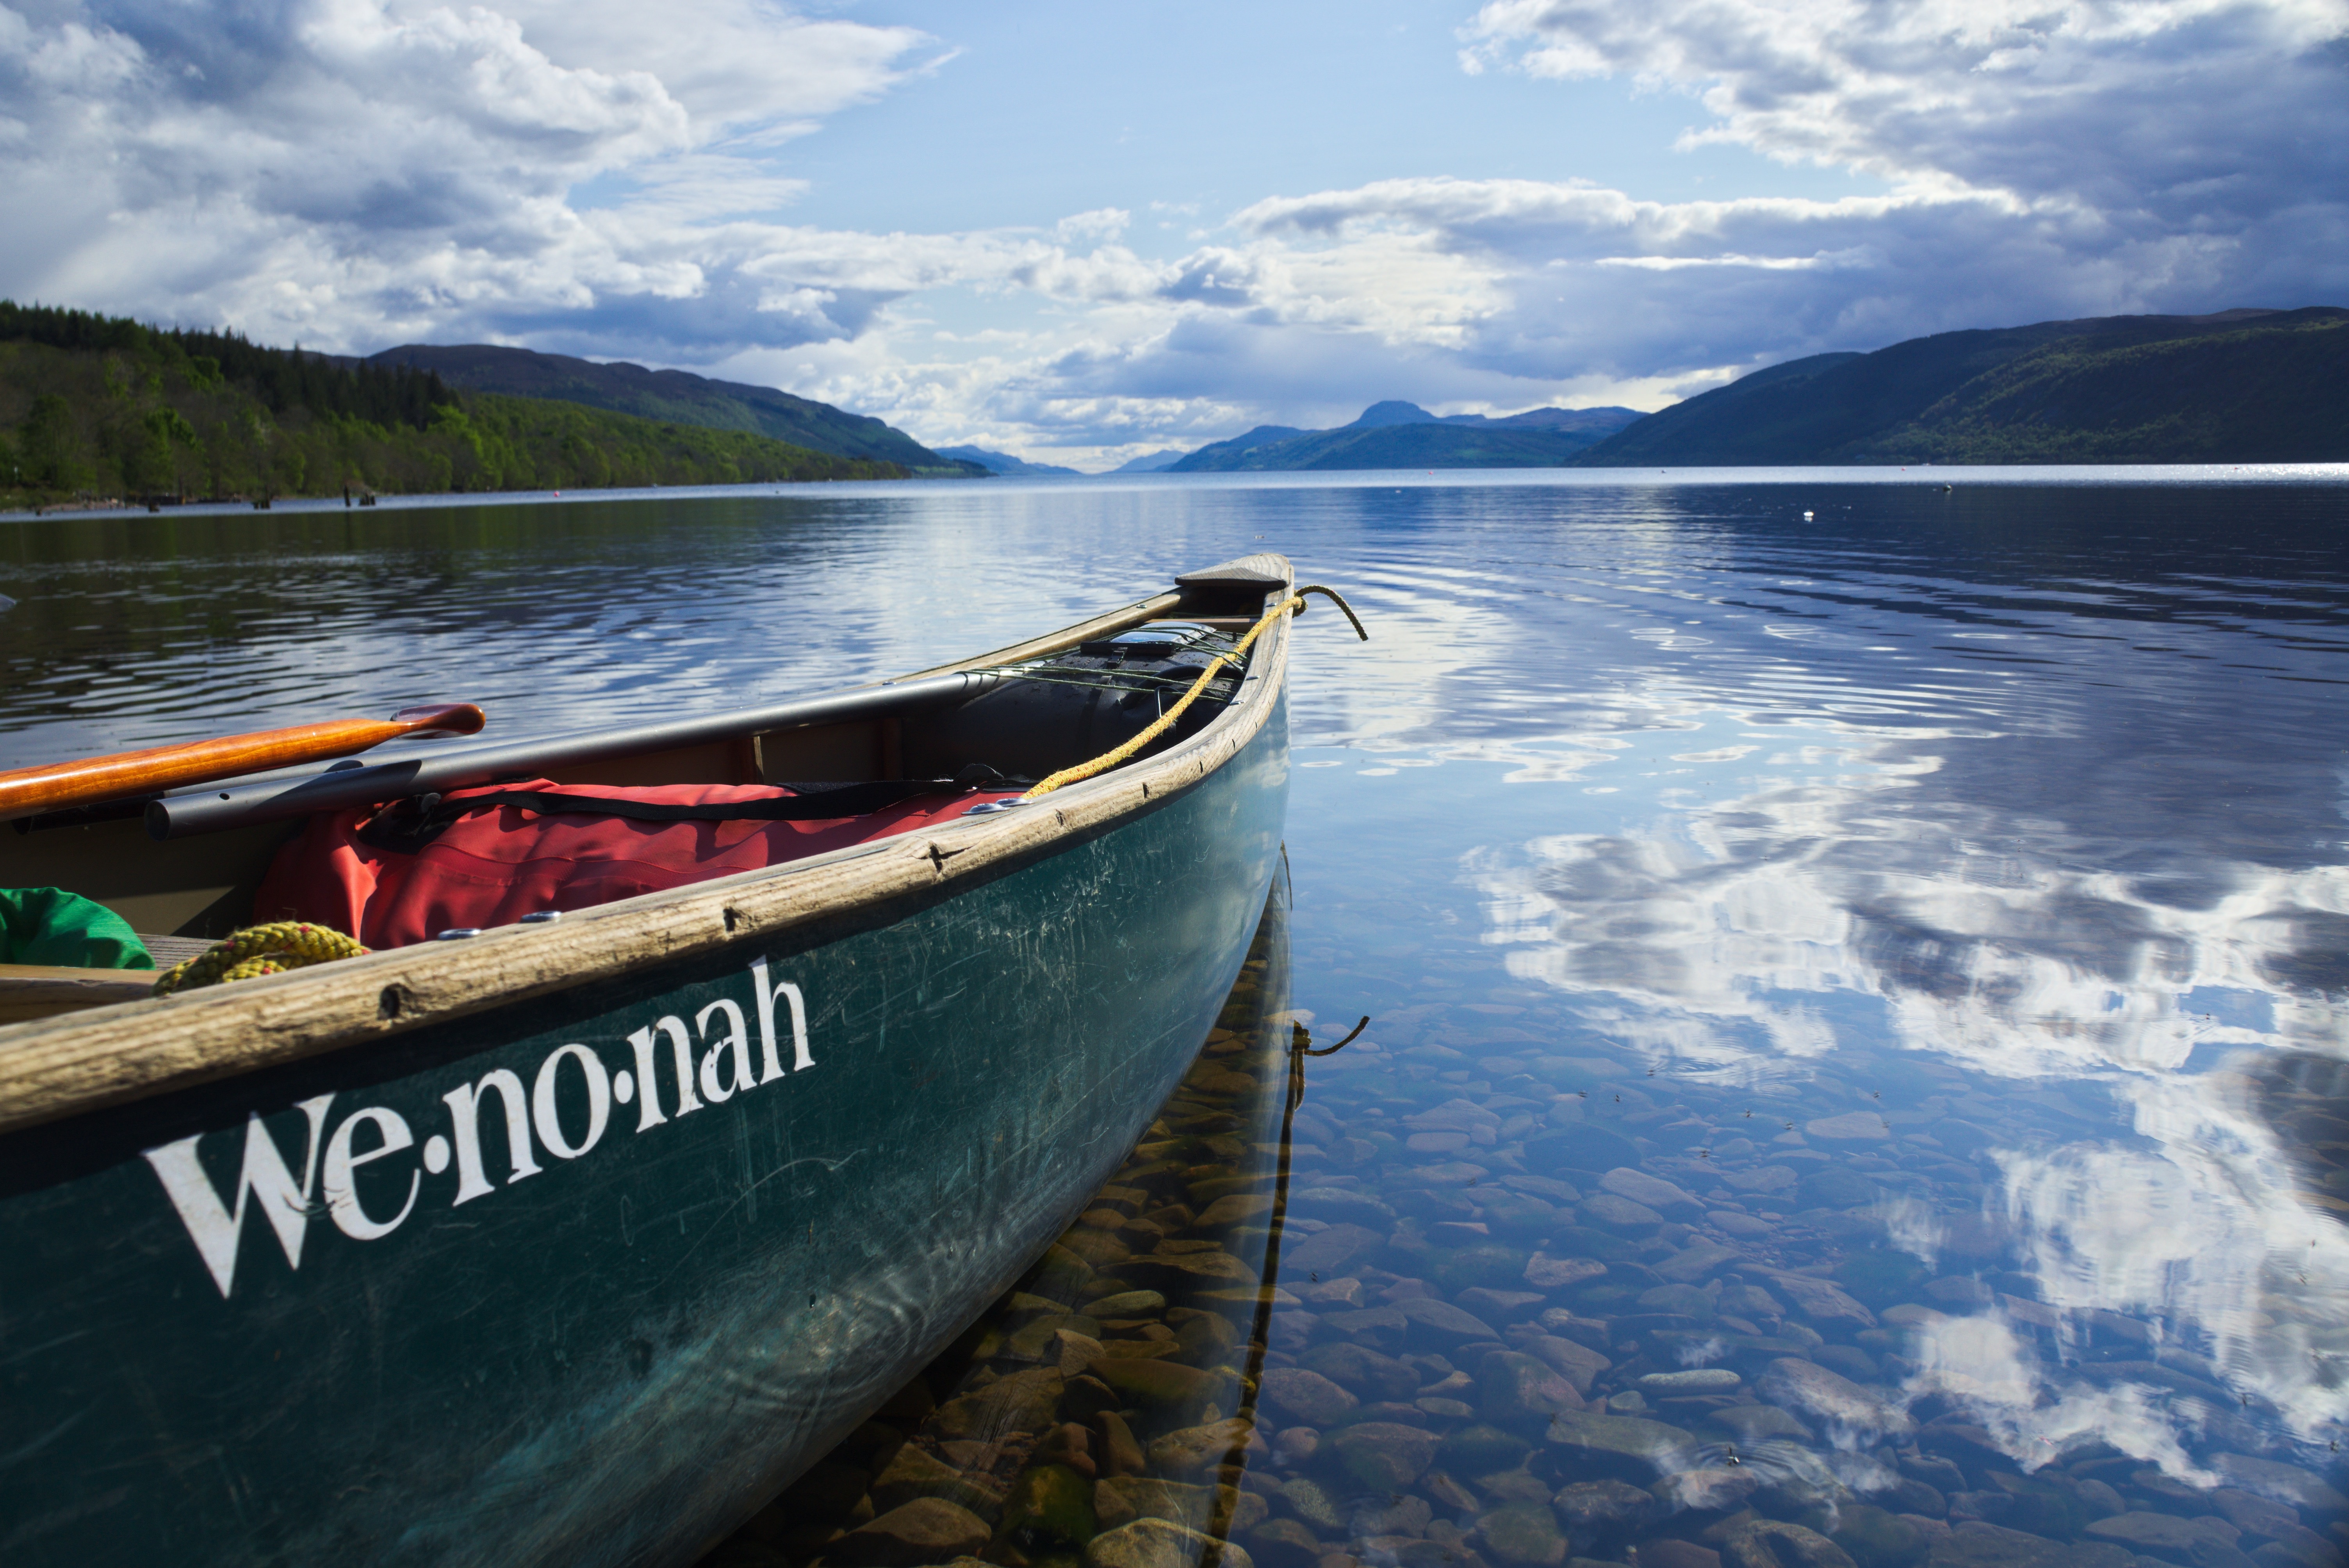
sea, coast, water, boat, lake, canoe, paddle, reflection, vehicle, bay, boating, watercraft, watercraft rowing